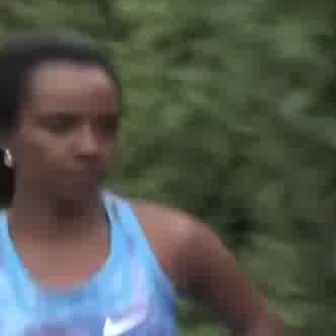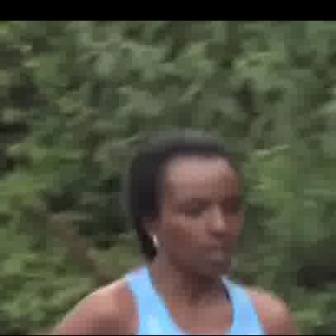
  Please identify the target specified by the bounding box [13,97,119,203] in the first image and locate it in the second image. Return the coordinates in [x_min,y_min,x_max,y_max] format.
Answer: [158,192,243,277]